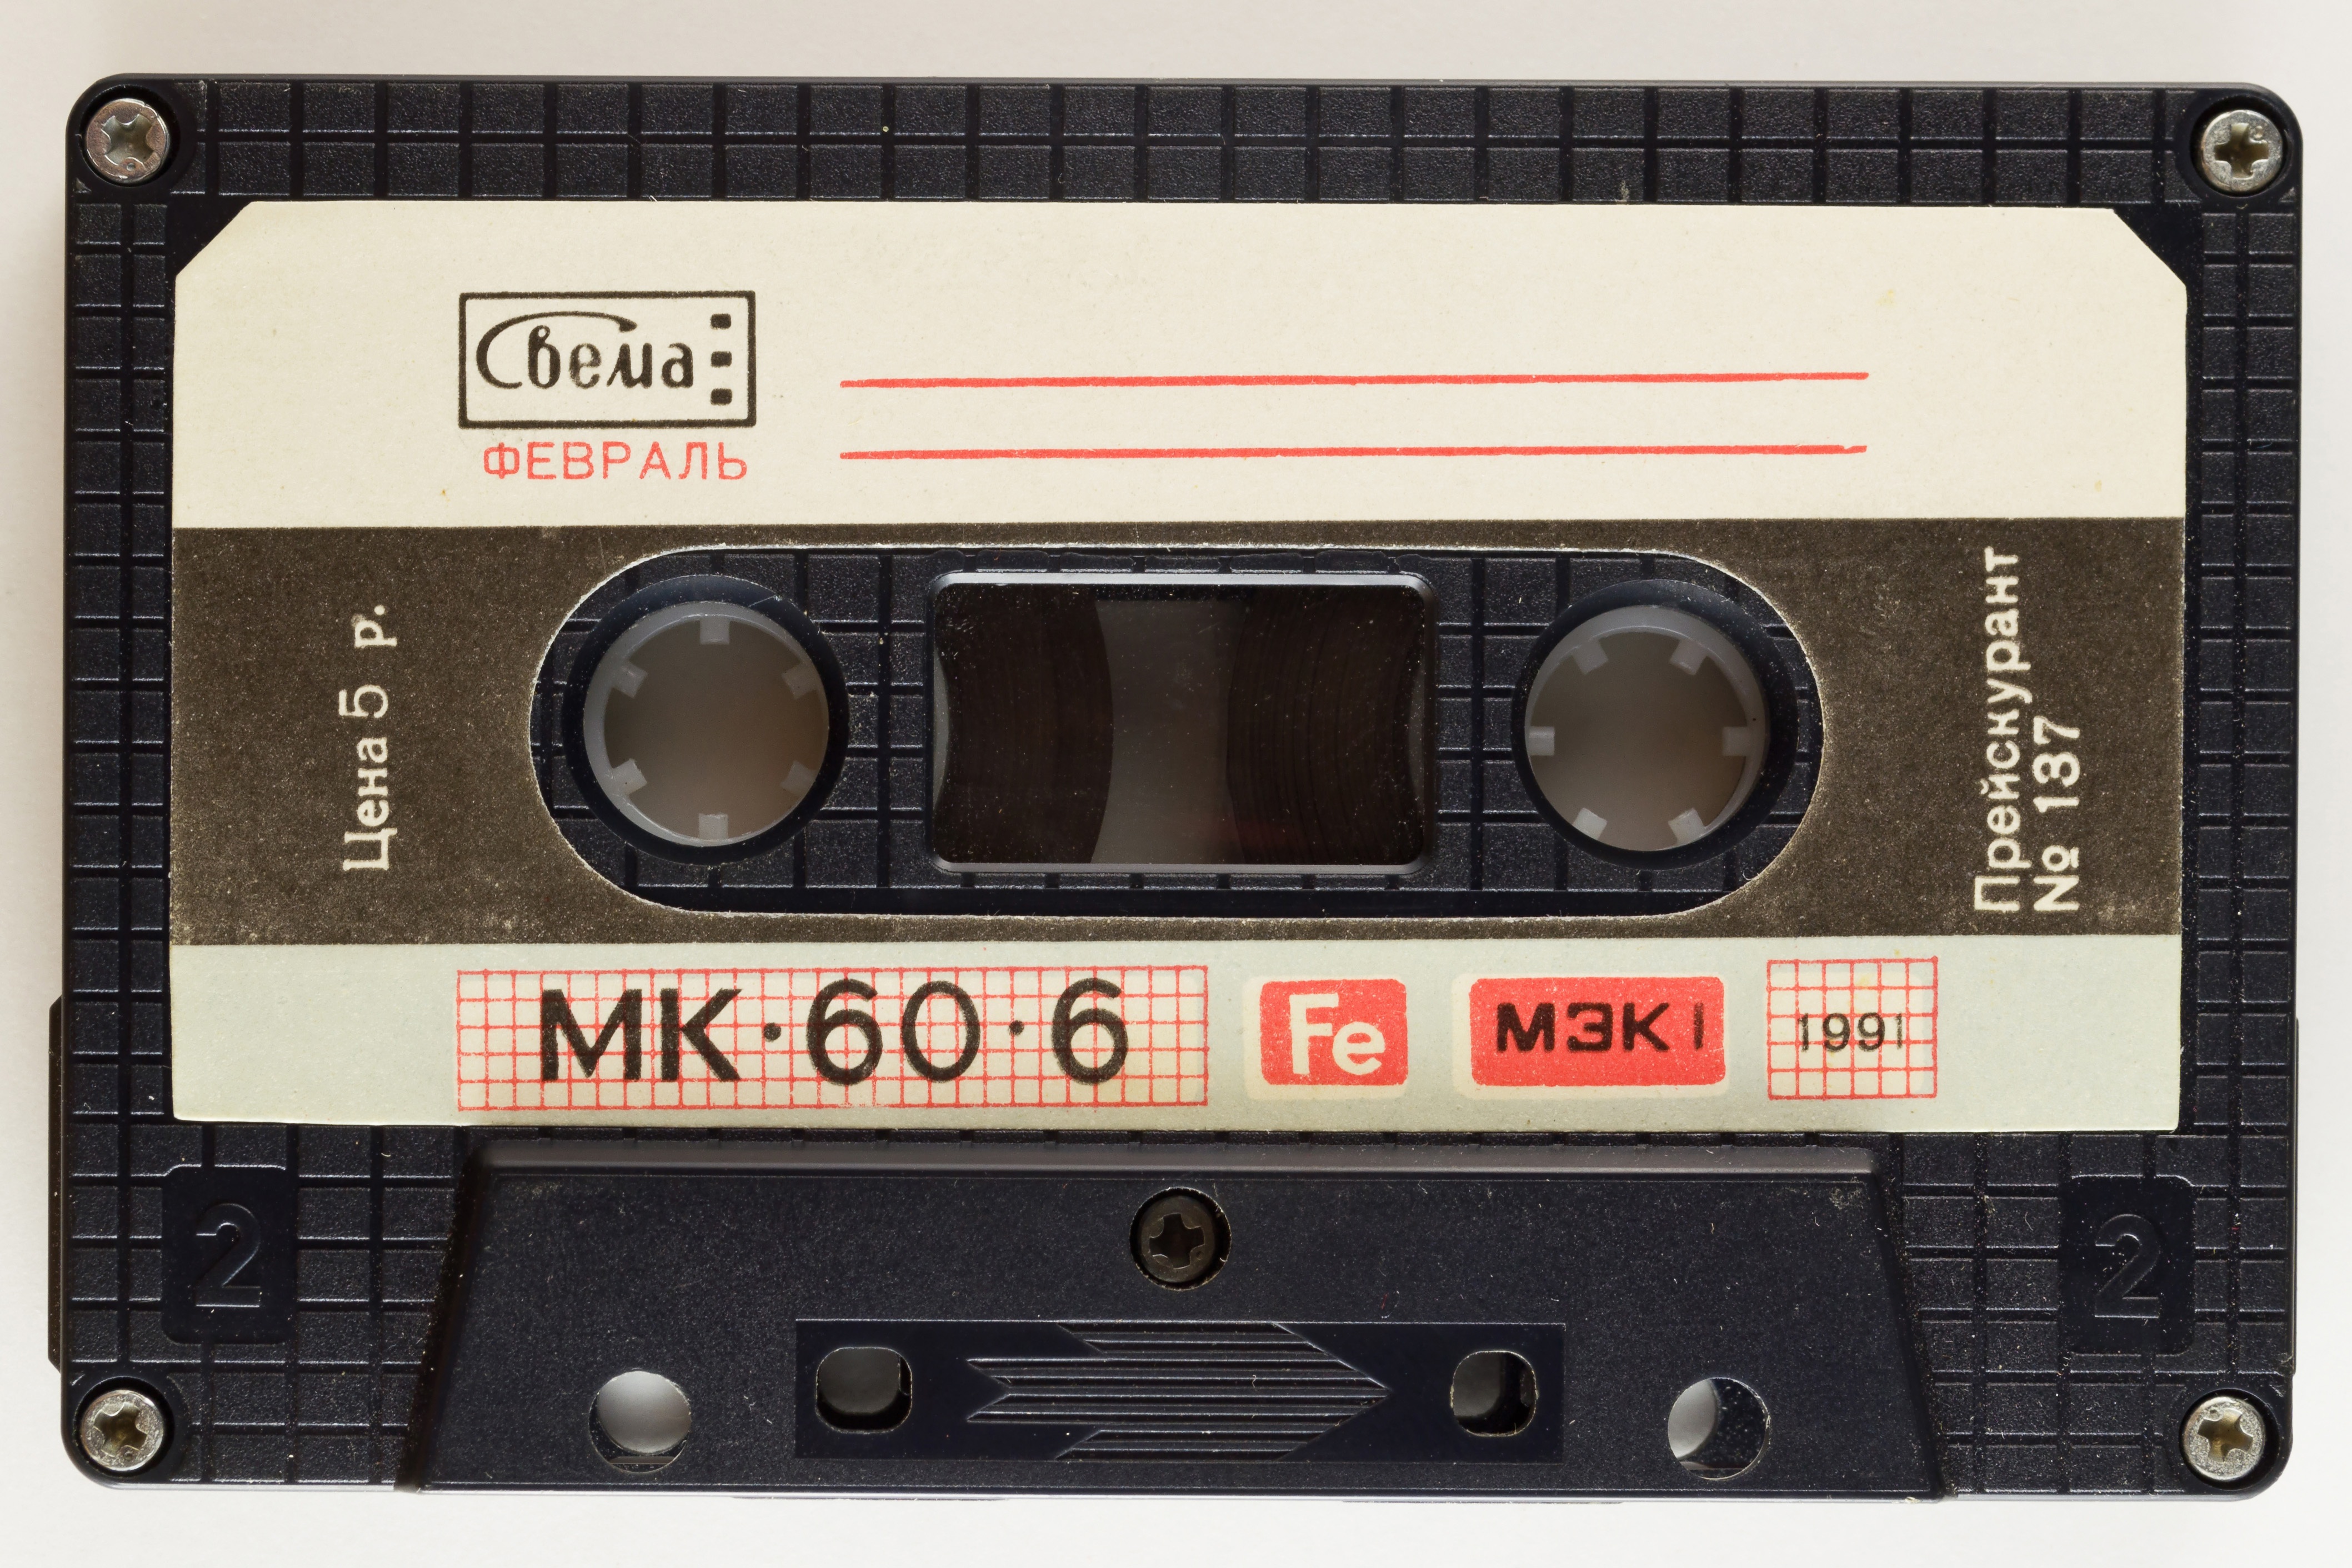
music, musical instrument, audio, sound, cassette, synthesizer, magnetic foil, magnetic tape, compact cassette, electronic instrument